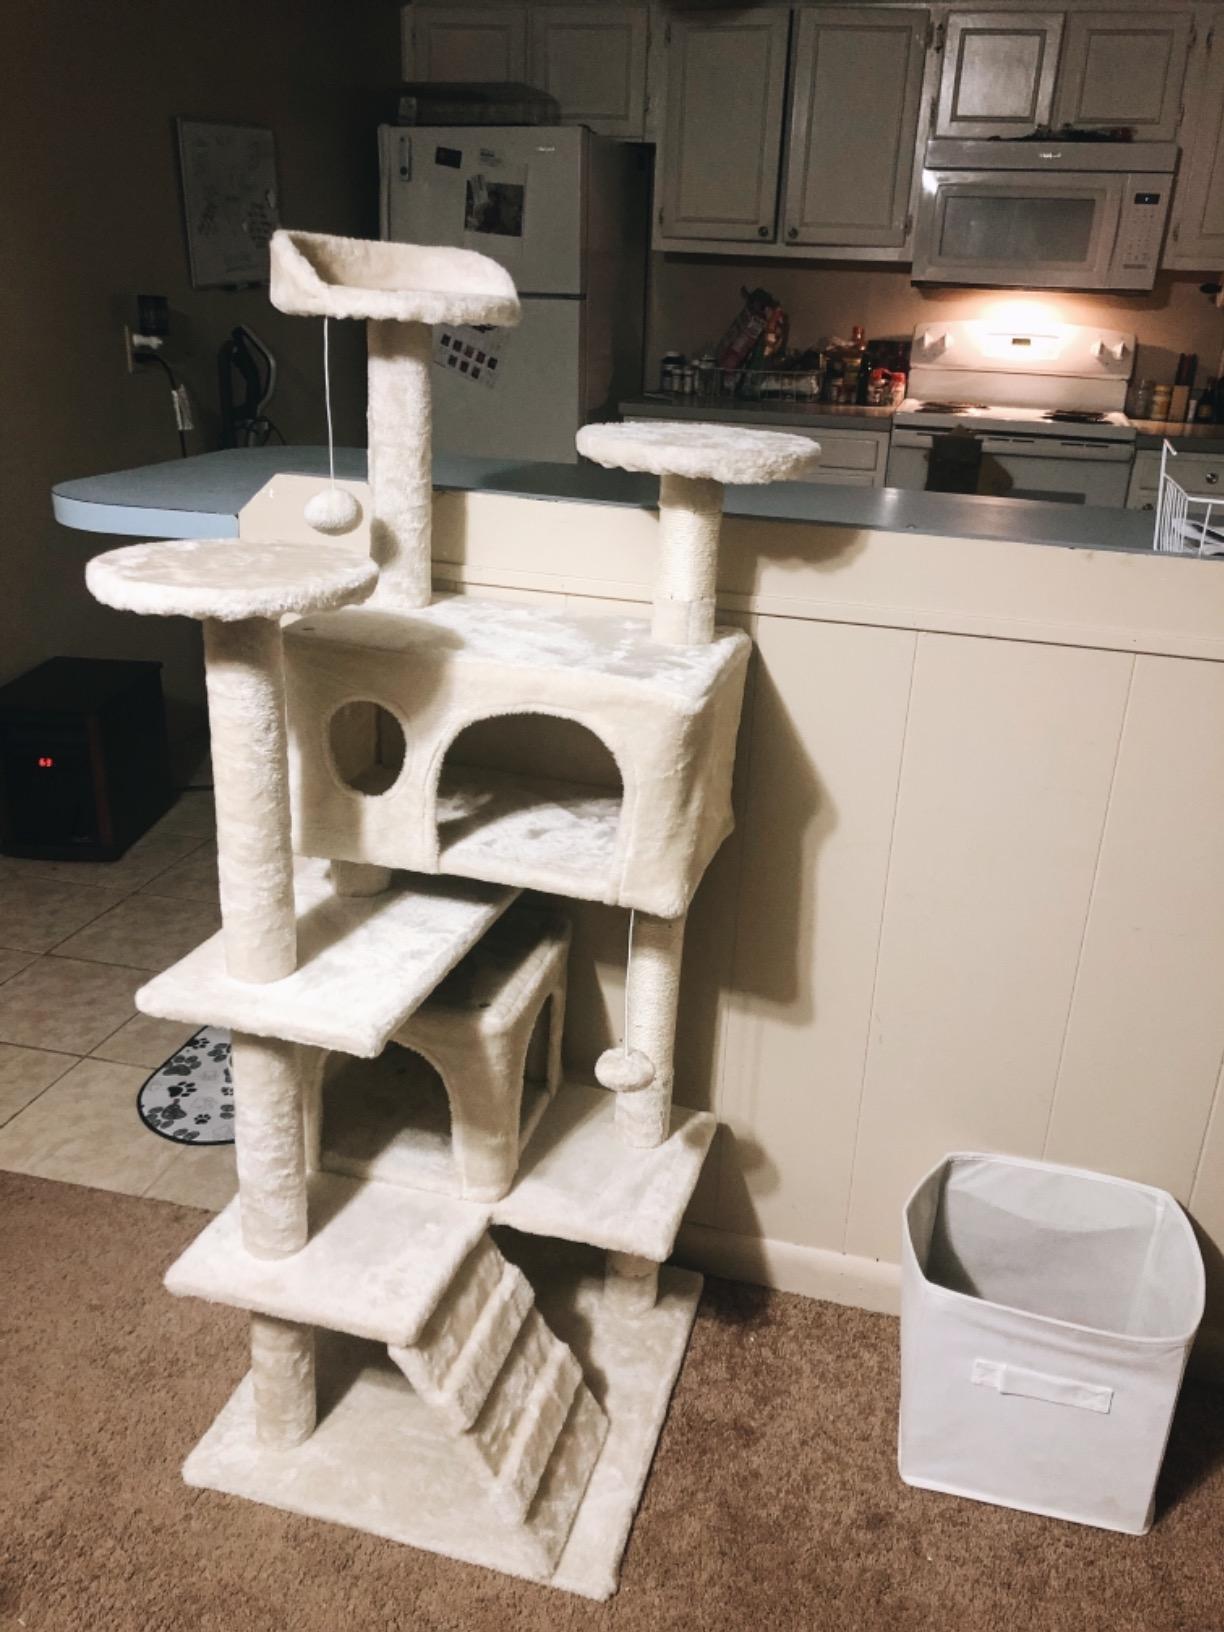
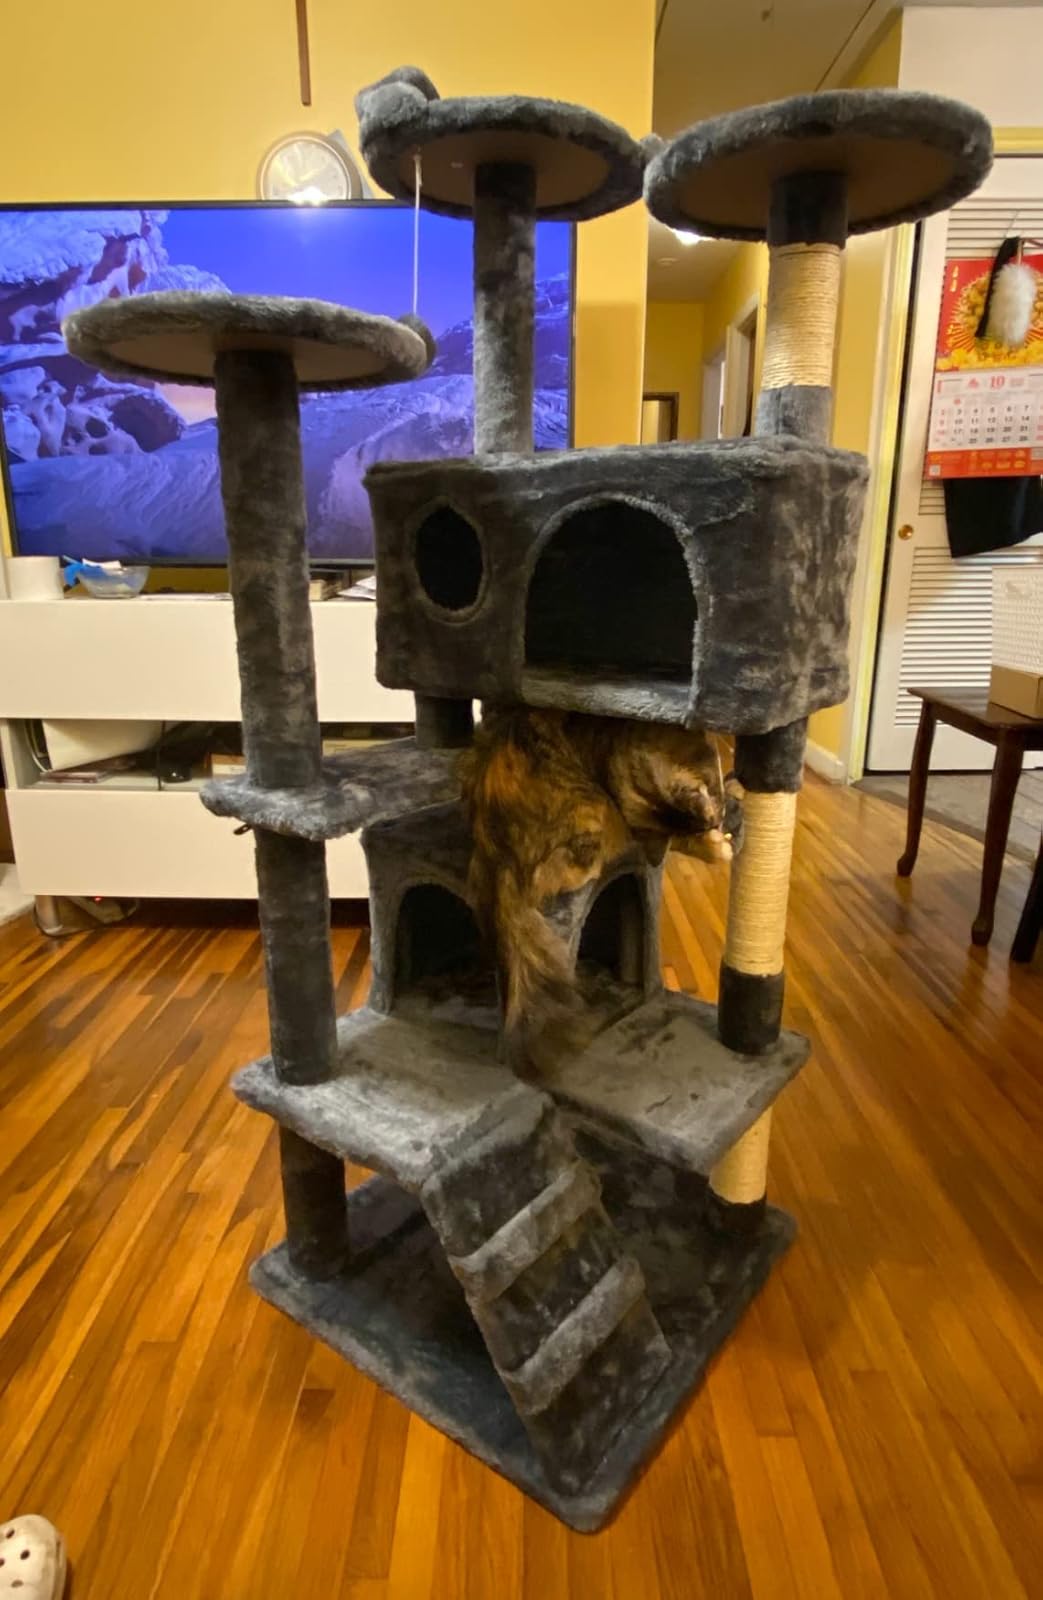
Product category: items_cat tree
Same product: no